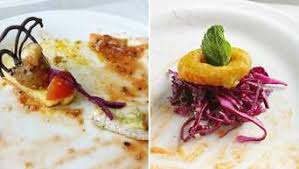
Waste category: biological